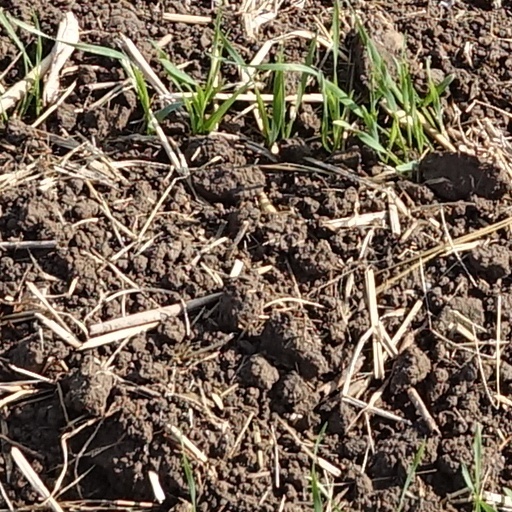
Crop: wheat